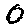
Label: 0